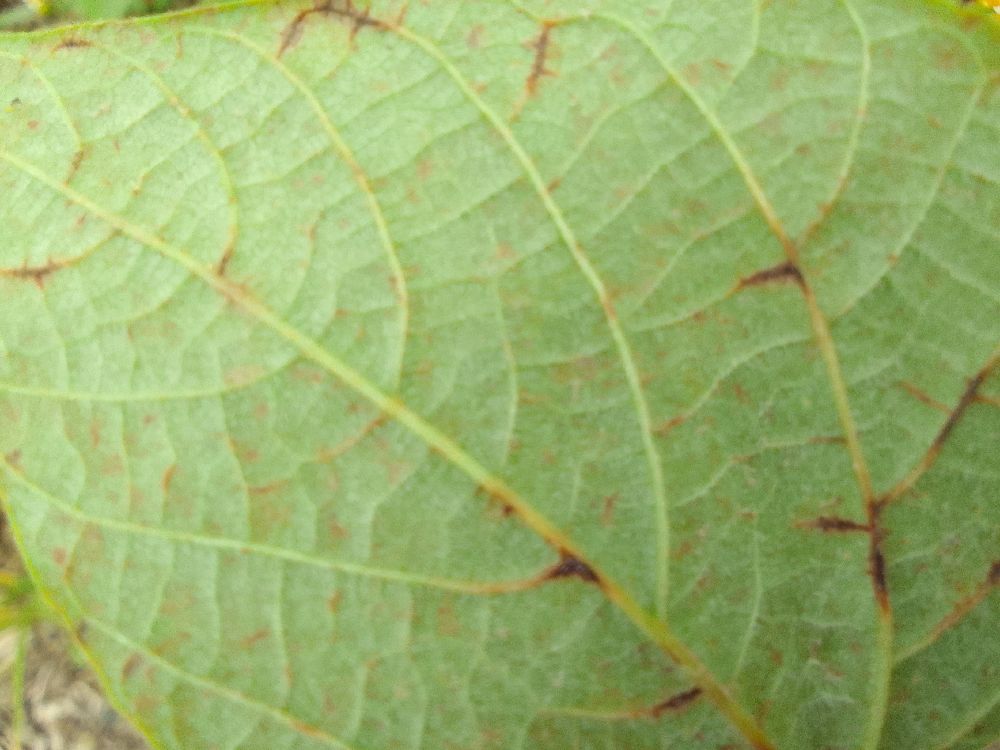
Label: anthracnose